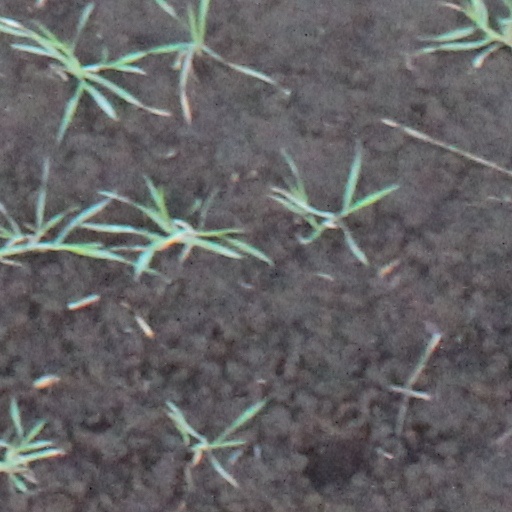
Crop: wheat